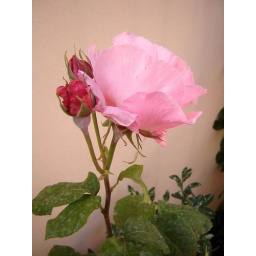
The roses that grow in the office garden